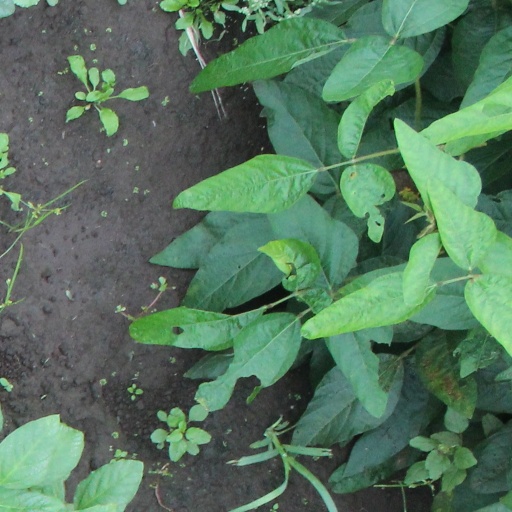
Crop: soybean